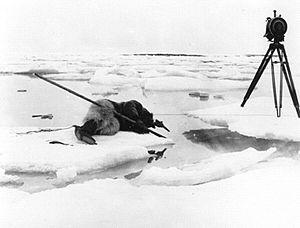
Photo de tournage de Nanook of the North. Source
Nanouk l'Esquimau est un film franco-américain réalisé par Robert Flaherty, sorti en 1922. Ce film est l'un des premiers films documentaires de long métrage.
L’Akeley est une caméra argentique très originale par rapport aux autres appareils de l’époque du cinéma muet, conçue en 1917 par Carl Akeley, et développée les années suivantes, qui fut notamment prisée par les documentaristes et par les cinéastes spécialisés en prises de vues aériennes.